Hans Wicki

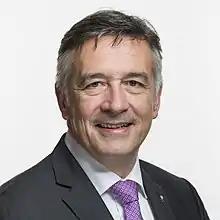
2019

Hans Wicki is a Swiss politician who is a member of the Council of States of Switzerland.